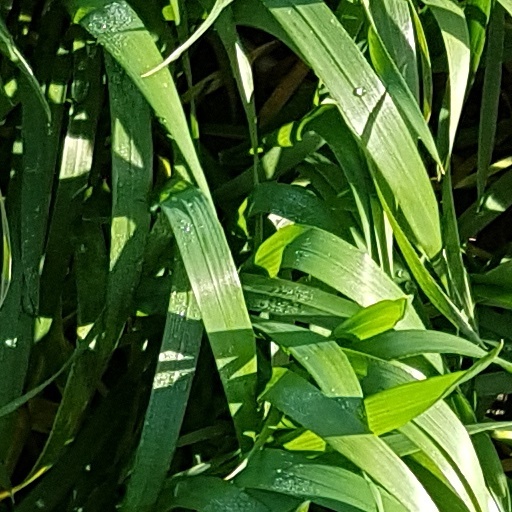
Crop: wheat